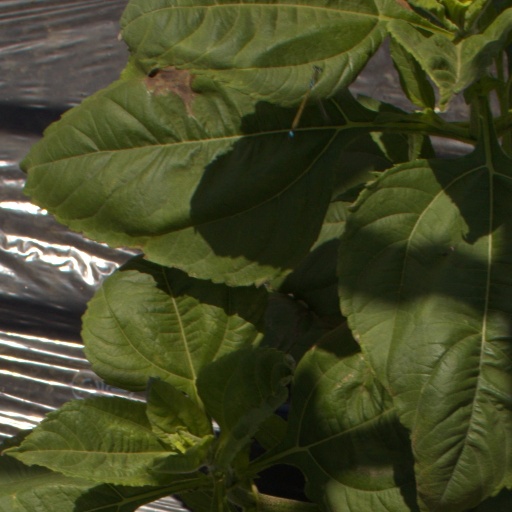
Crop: Jerusalem artichoke